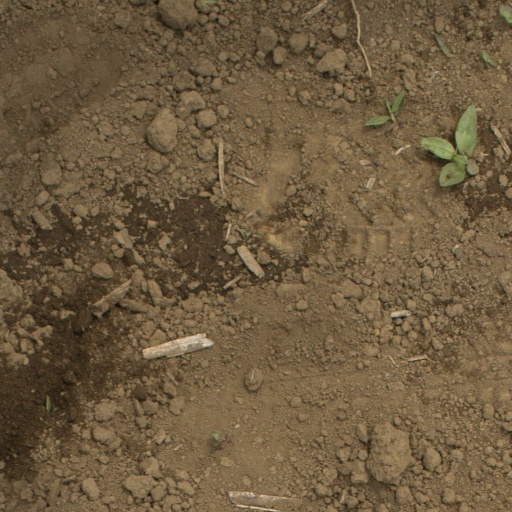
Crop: Jerusalem artichoke